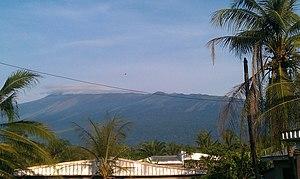
Muyuka est une commune du Cameroun située dans la région du Sud-Ouest et le département du Fako. Son activité principale est la culture d'hévéa et la récolte de caoutchouc brut.
Le Fako est un département du Cameroun situé dans la région du Sud-Ouest. Son chef-lieu est Limbé.